Sky position (RA, Dec in degrees): 231.318, -1.819
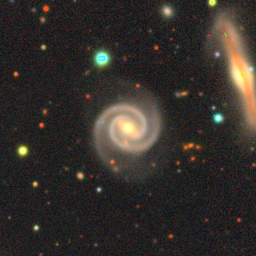
Galaxy morphology: Barred Spiral Galaxies